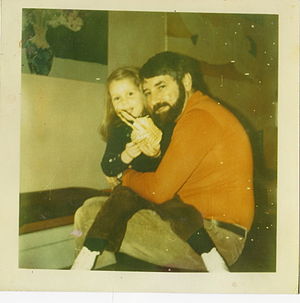
David Mercer
David Mercer var skuespilforfatter og dramatiker. Han arbejdede som tekniker og var med i The Royal Navy. Derefter gik han på Kings College, Newcastle. Her tog han afgangseksamen i 1953.